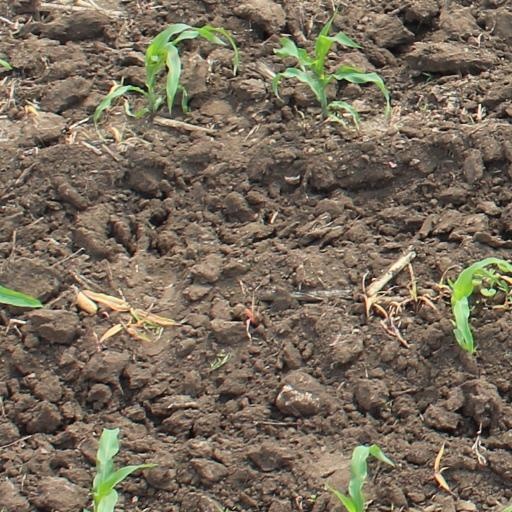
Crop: maize; corn